2022 Berdiansk port attack

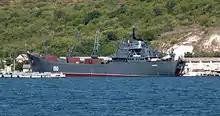
"Saratov" in Sevastopol, 2007

On 26 February 2022, Russian troops captured the Port of Berdiansk and the Berdiansk Airport. By the following day, the Russian military had taken full control of the city.